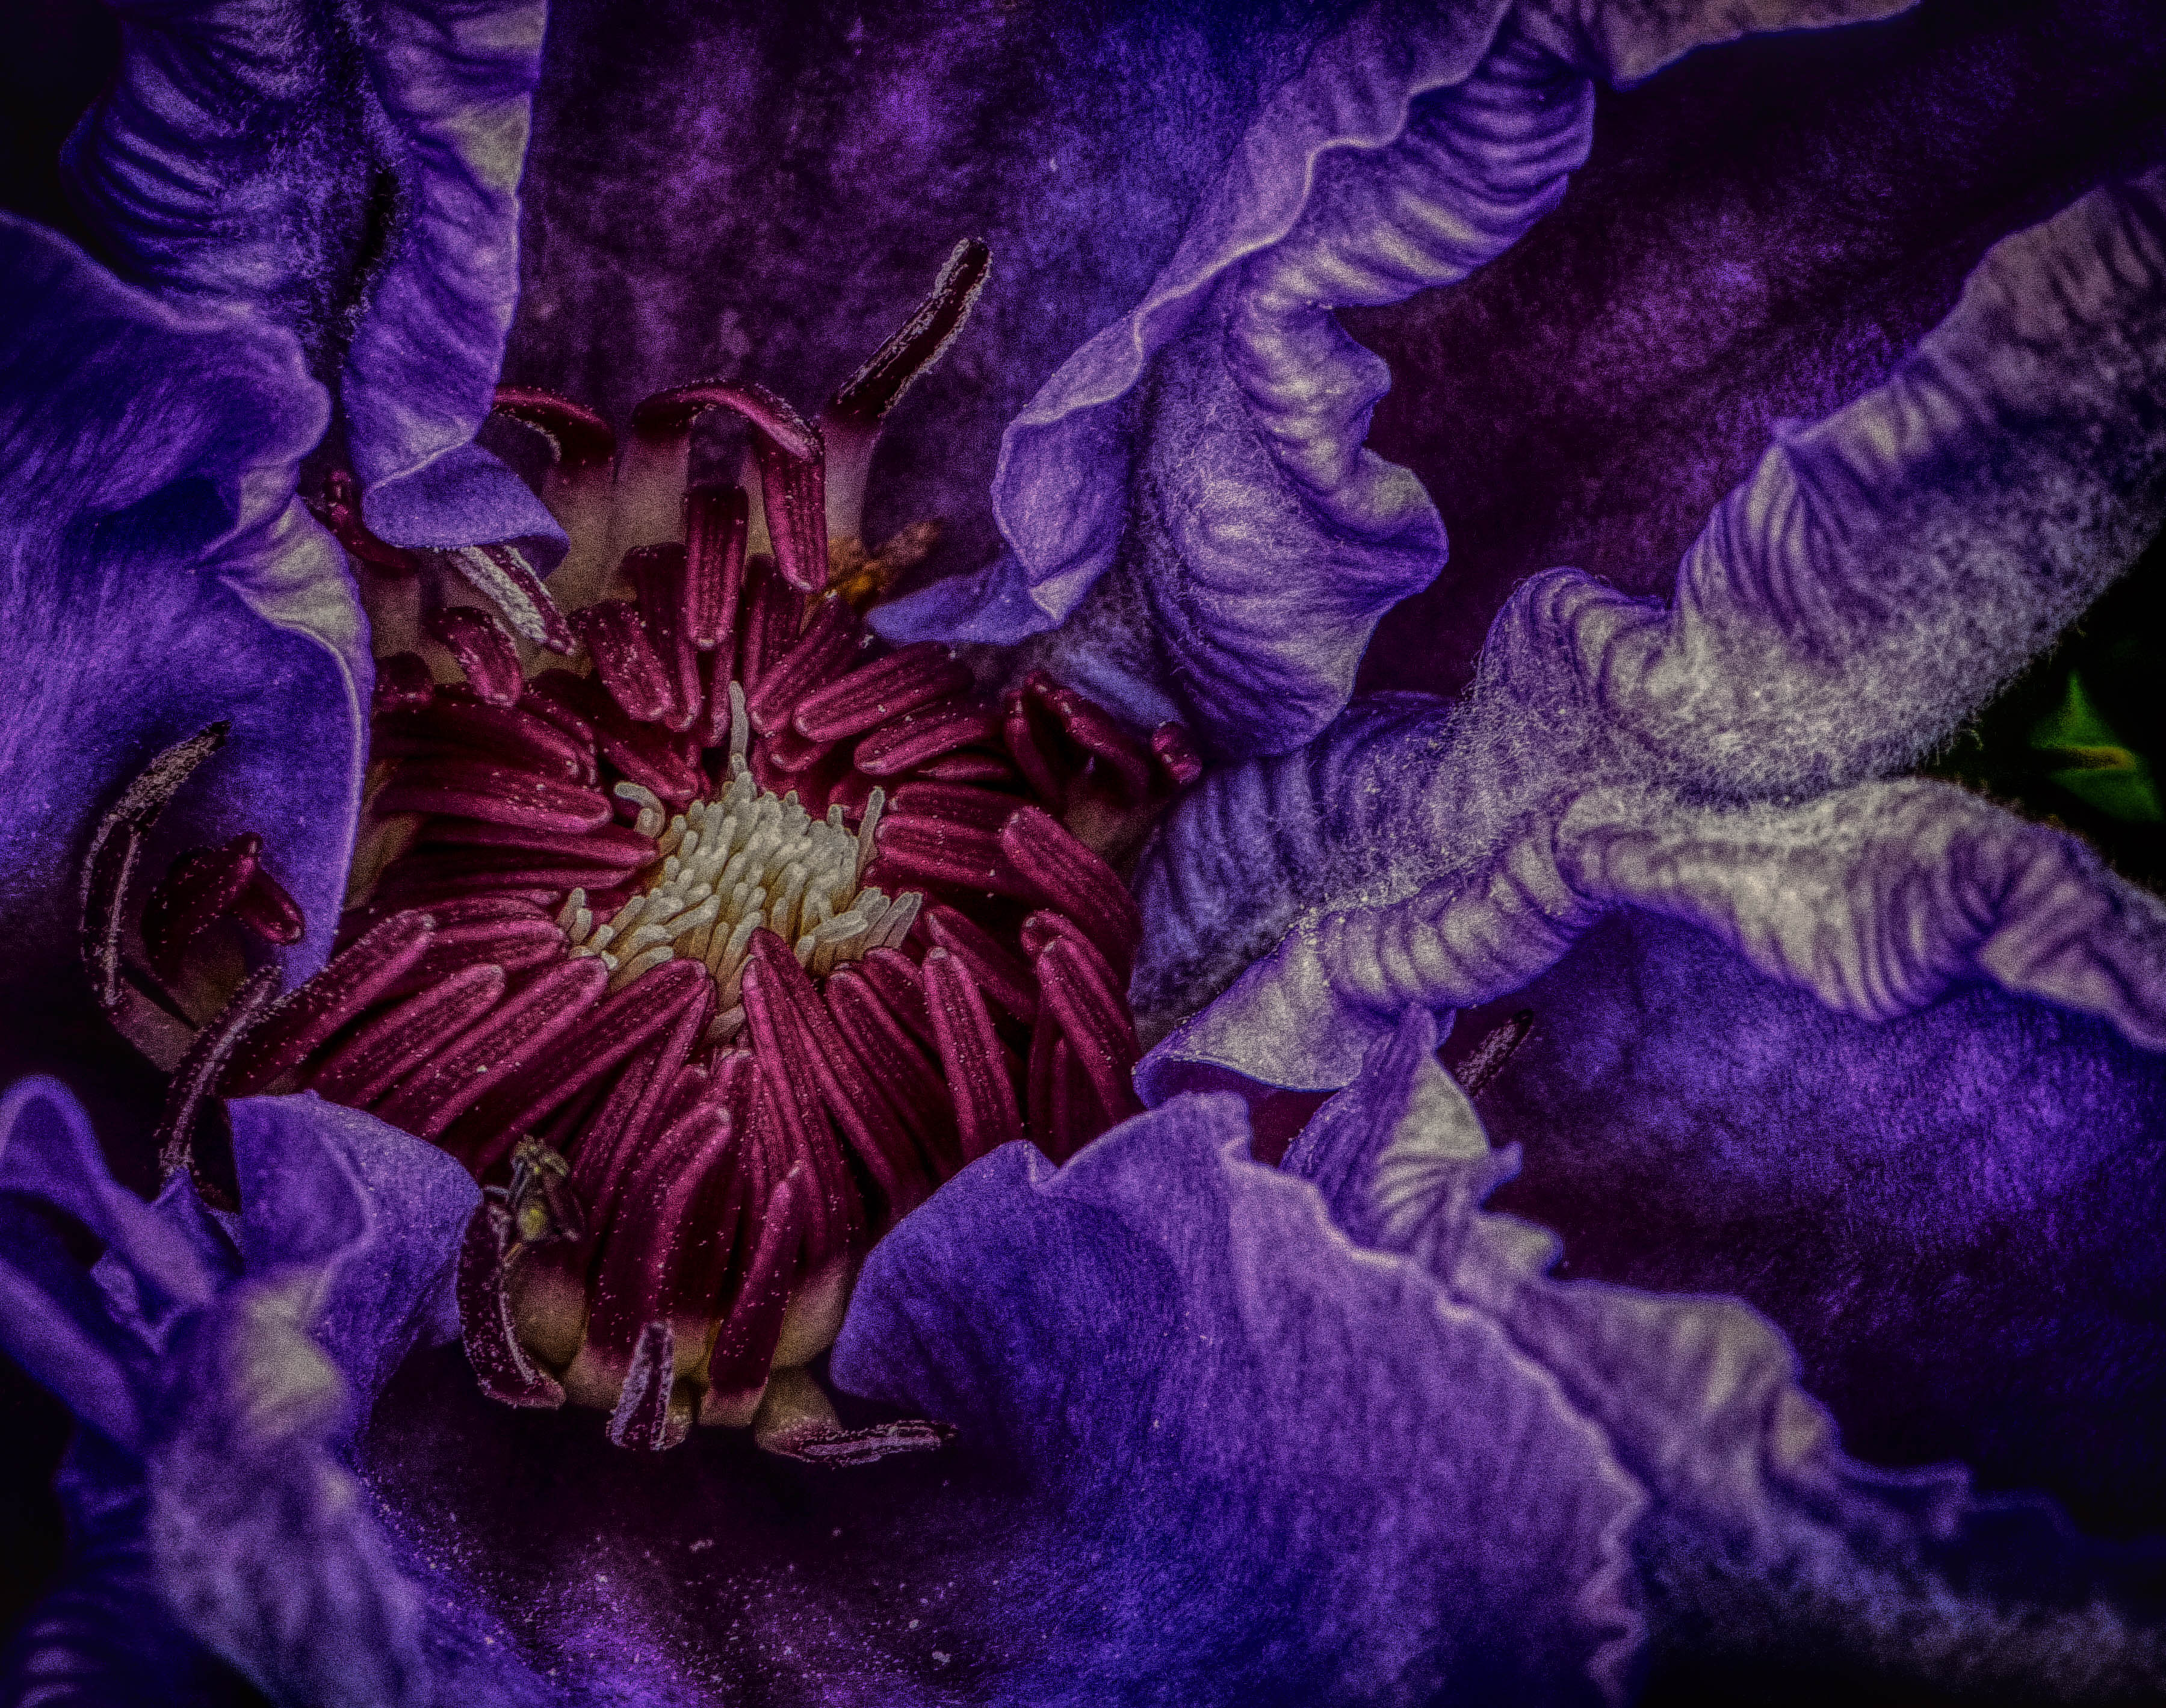
plant, leaf, flower, purple, petal, blue, flora, violet, macro photography, flowering plant, land plant, fractal art